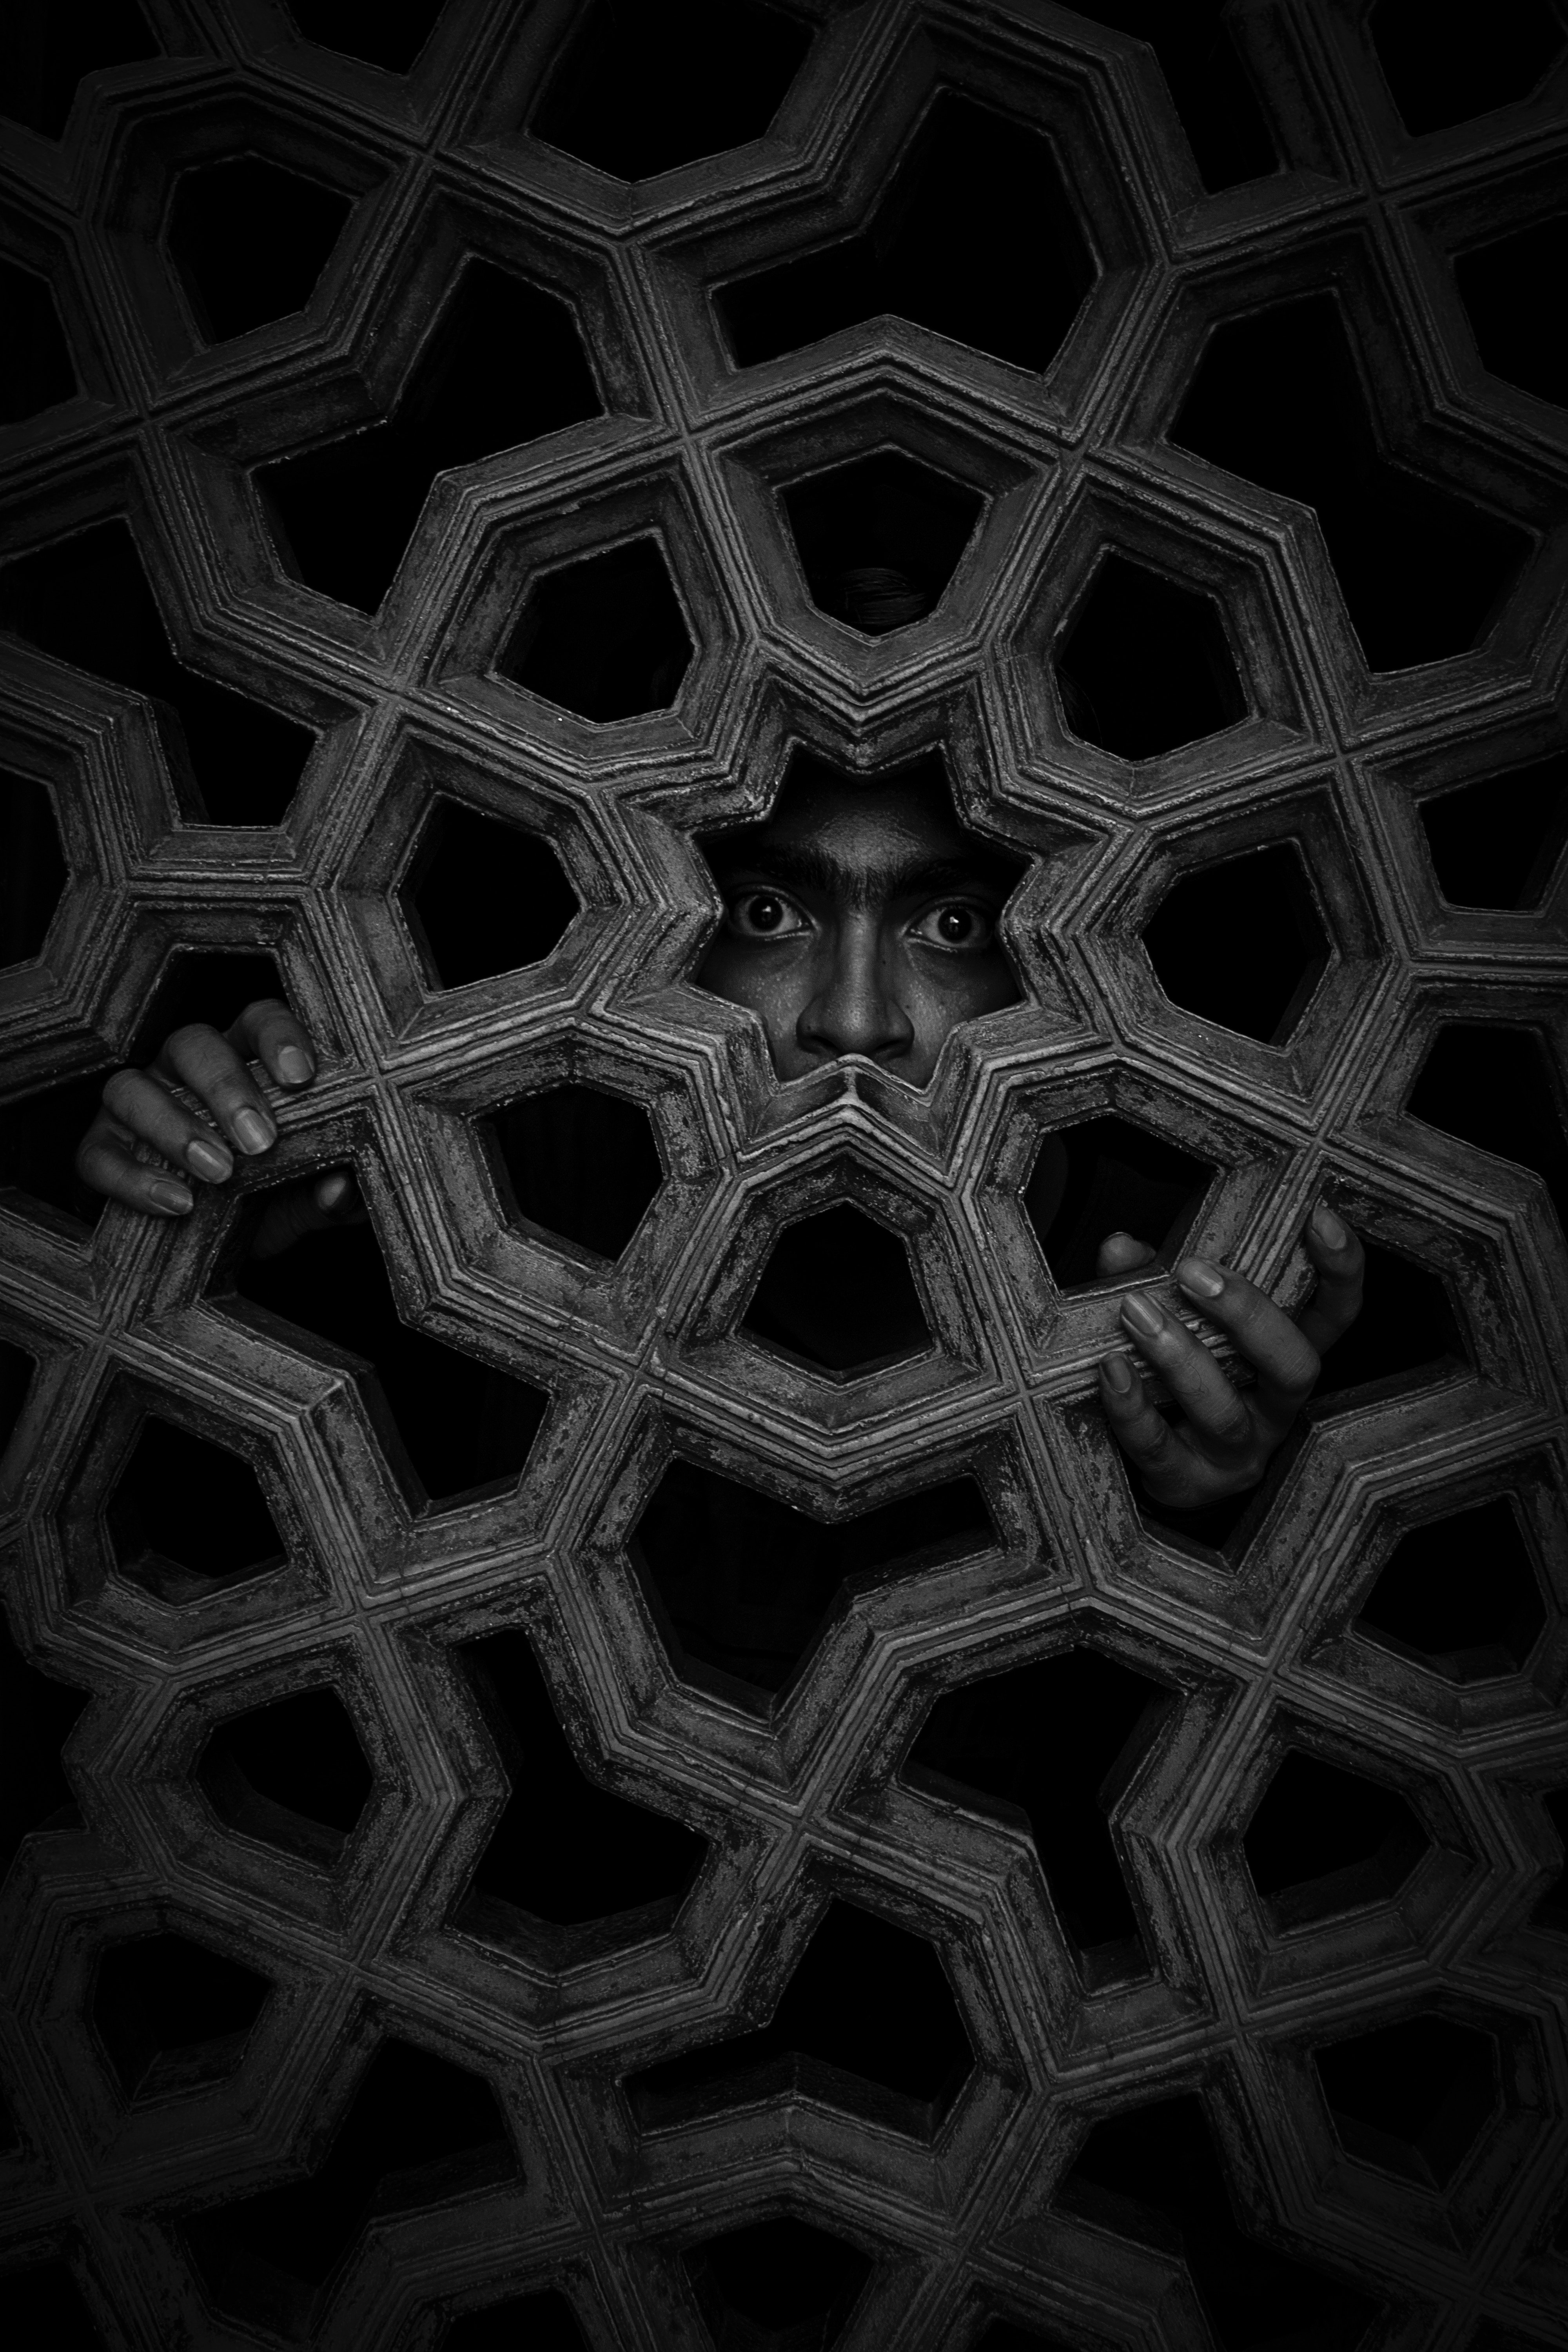
black, black and white, monochrome photography, pattern, symmetry, monochrome, design, line, computer wallpaper, darkness, circle, fractal art